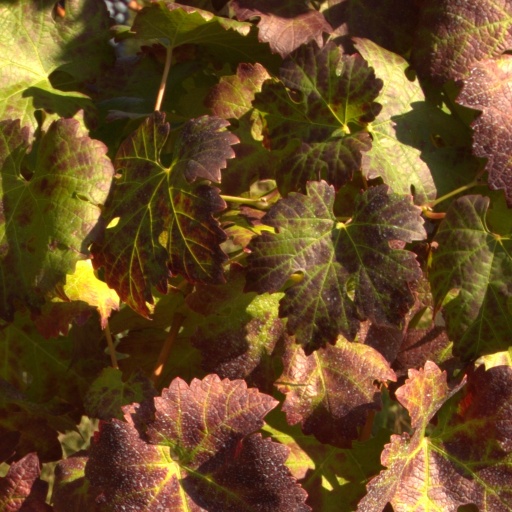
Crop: grape